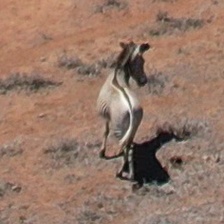
Pose orientation: back